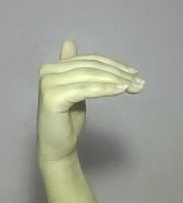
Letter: khaa